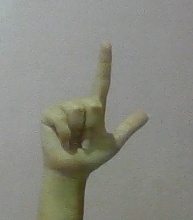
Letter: laam